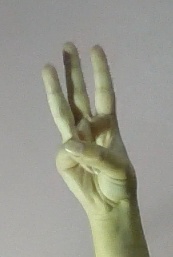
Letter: thaa